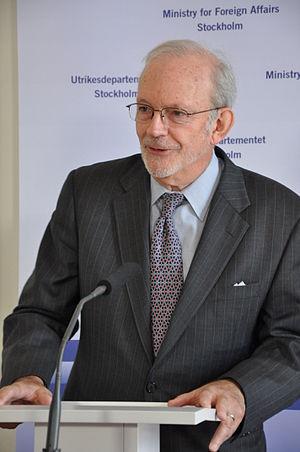
Anthony Lake, né le 2 avril 1939 à New York, est un diplomate et homme politique américain. Il fut conseiller à la sécurité nationale sous la présidence de Bill Clinton de 1993 à 1997.